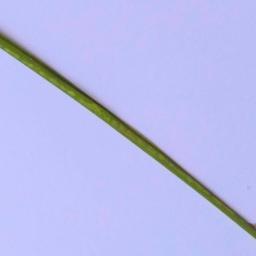
Label: Rice___Healthy